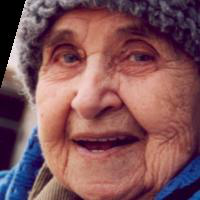
Age group: age 80 +